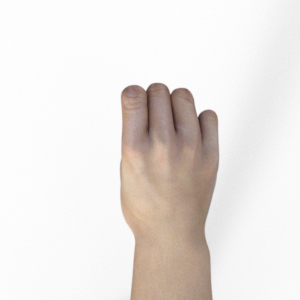
Label: rock